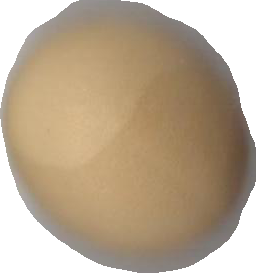
Variety: Dega